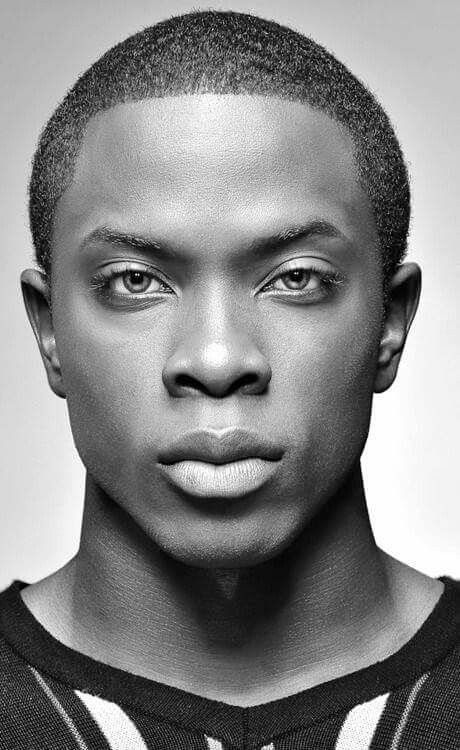
Gender: men